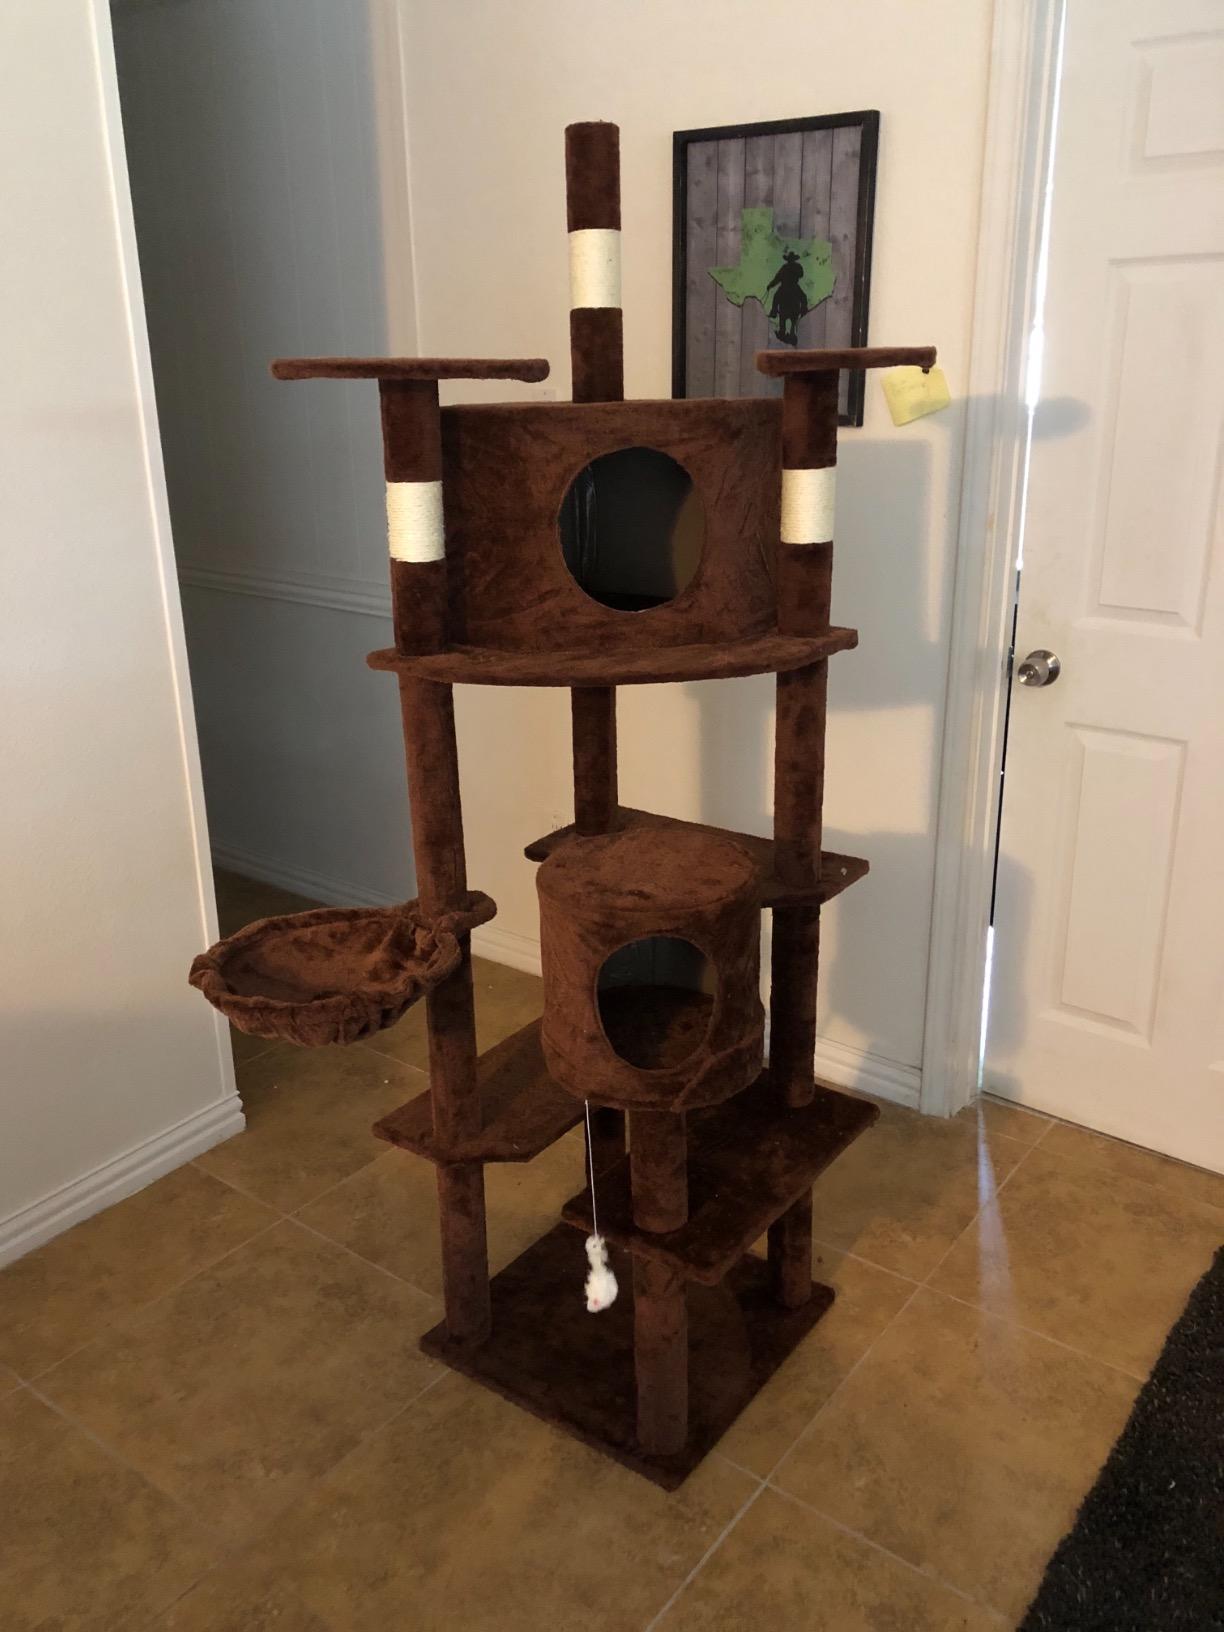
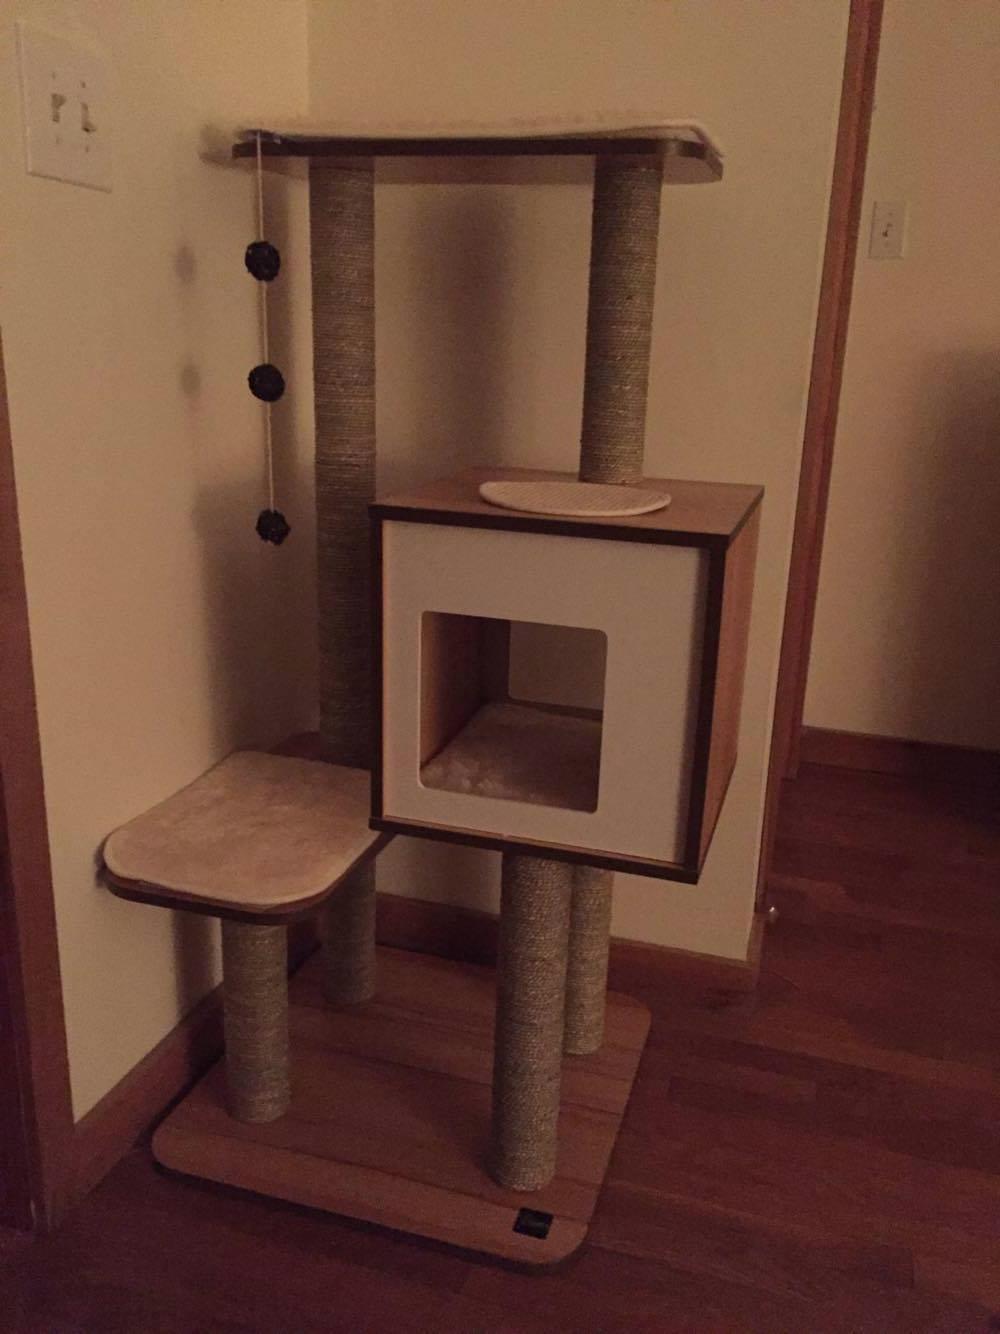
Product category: items_cat tree
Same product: no